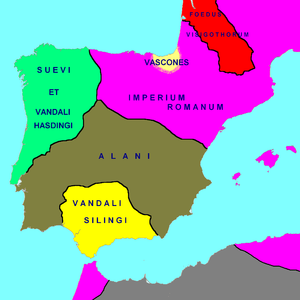
Cette page concerne l'année 418 du calendrier julien. 418 est également le préfixe téléphonique de la partie Est du Québec au Canada.
Le territoire de l'actuelle communauté autonome d'Aragon a été un lieu de passage important de la péninsule Ibérique, entre les rives méditerranéennes et atlantiques d'une part, entre le sud de la péninsule et le nord de l'Europe d'autre part. La présence humaine y est attestée depuis plusieurs millénaires, mais les spécificités de l'Aragon actuel remontent pour la plupart au Moyen Âge.
L’histoire des Basques comme dans la plupart des peuples dont les origines remontent à des temps pour lesquels il n'existe pas de traces écrites, donne lieu à de nombreuses études.